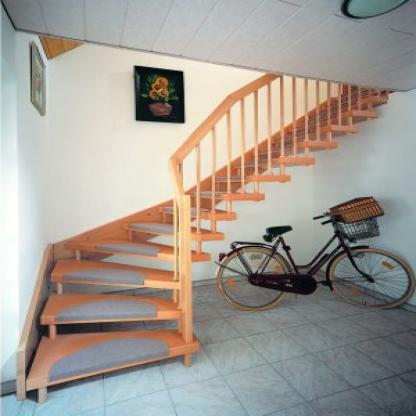
Scene: Indoor